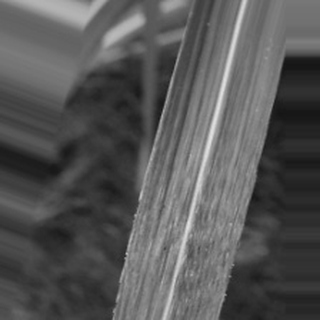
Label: sugarcane_bacterial_blight